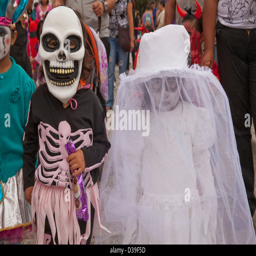
young girls dressed as skeleton and ghoulish bride